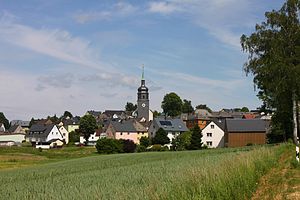
Leupoldsgrün / Geografi / Inddeling
Leupoldsgrün from West
Leupoldsgrün er en kommune i Landkreis Hof i den nordøstlige del af den bayerske regierungsbezirk Oberfranken i det sydlige Tyskland. Den er en del af Verwaltungsgemeinschaft Schauenstein. Kommunen liger omkring 9 kilometer vest for byen Hof.